3 Ninjas Kick Back (video game)

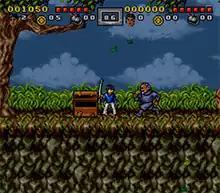
Colt fighting in The Woods zone.

There is an initial character screen, where one of the three brothers must be chosen as the main character. The game itself is a very standard side scrolling platform game. Each of the characters has their own unique weapon. Rocky has a bo, Colt uses a katana, and Tum-tum wields twin sai. Enemies consist of rebel ninjas working for Koga, wild animals such as dogs and bats, and hazards such as moving boulders and spikes.